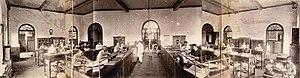
The Times of India est un des principaux journaux de l'Inde. C'est le journal grand format anglophone ayant la plus grande circulation au monde, avec plus de 3,15 millions d'exemplaires et un lectorat estimé à 7,6 millions de personnes. Il est publié dans huit villes indiennes par The Times Group, une entreprise familiale appartenant à Indu et Vineet Jain.